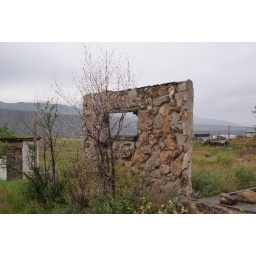
old rock wall and window near Rifle, Colorado